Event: Nepal Earthquake
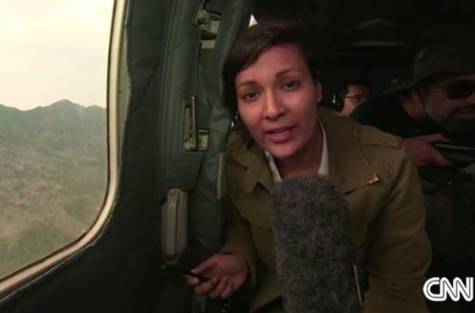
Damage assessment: no_damage